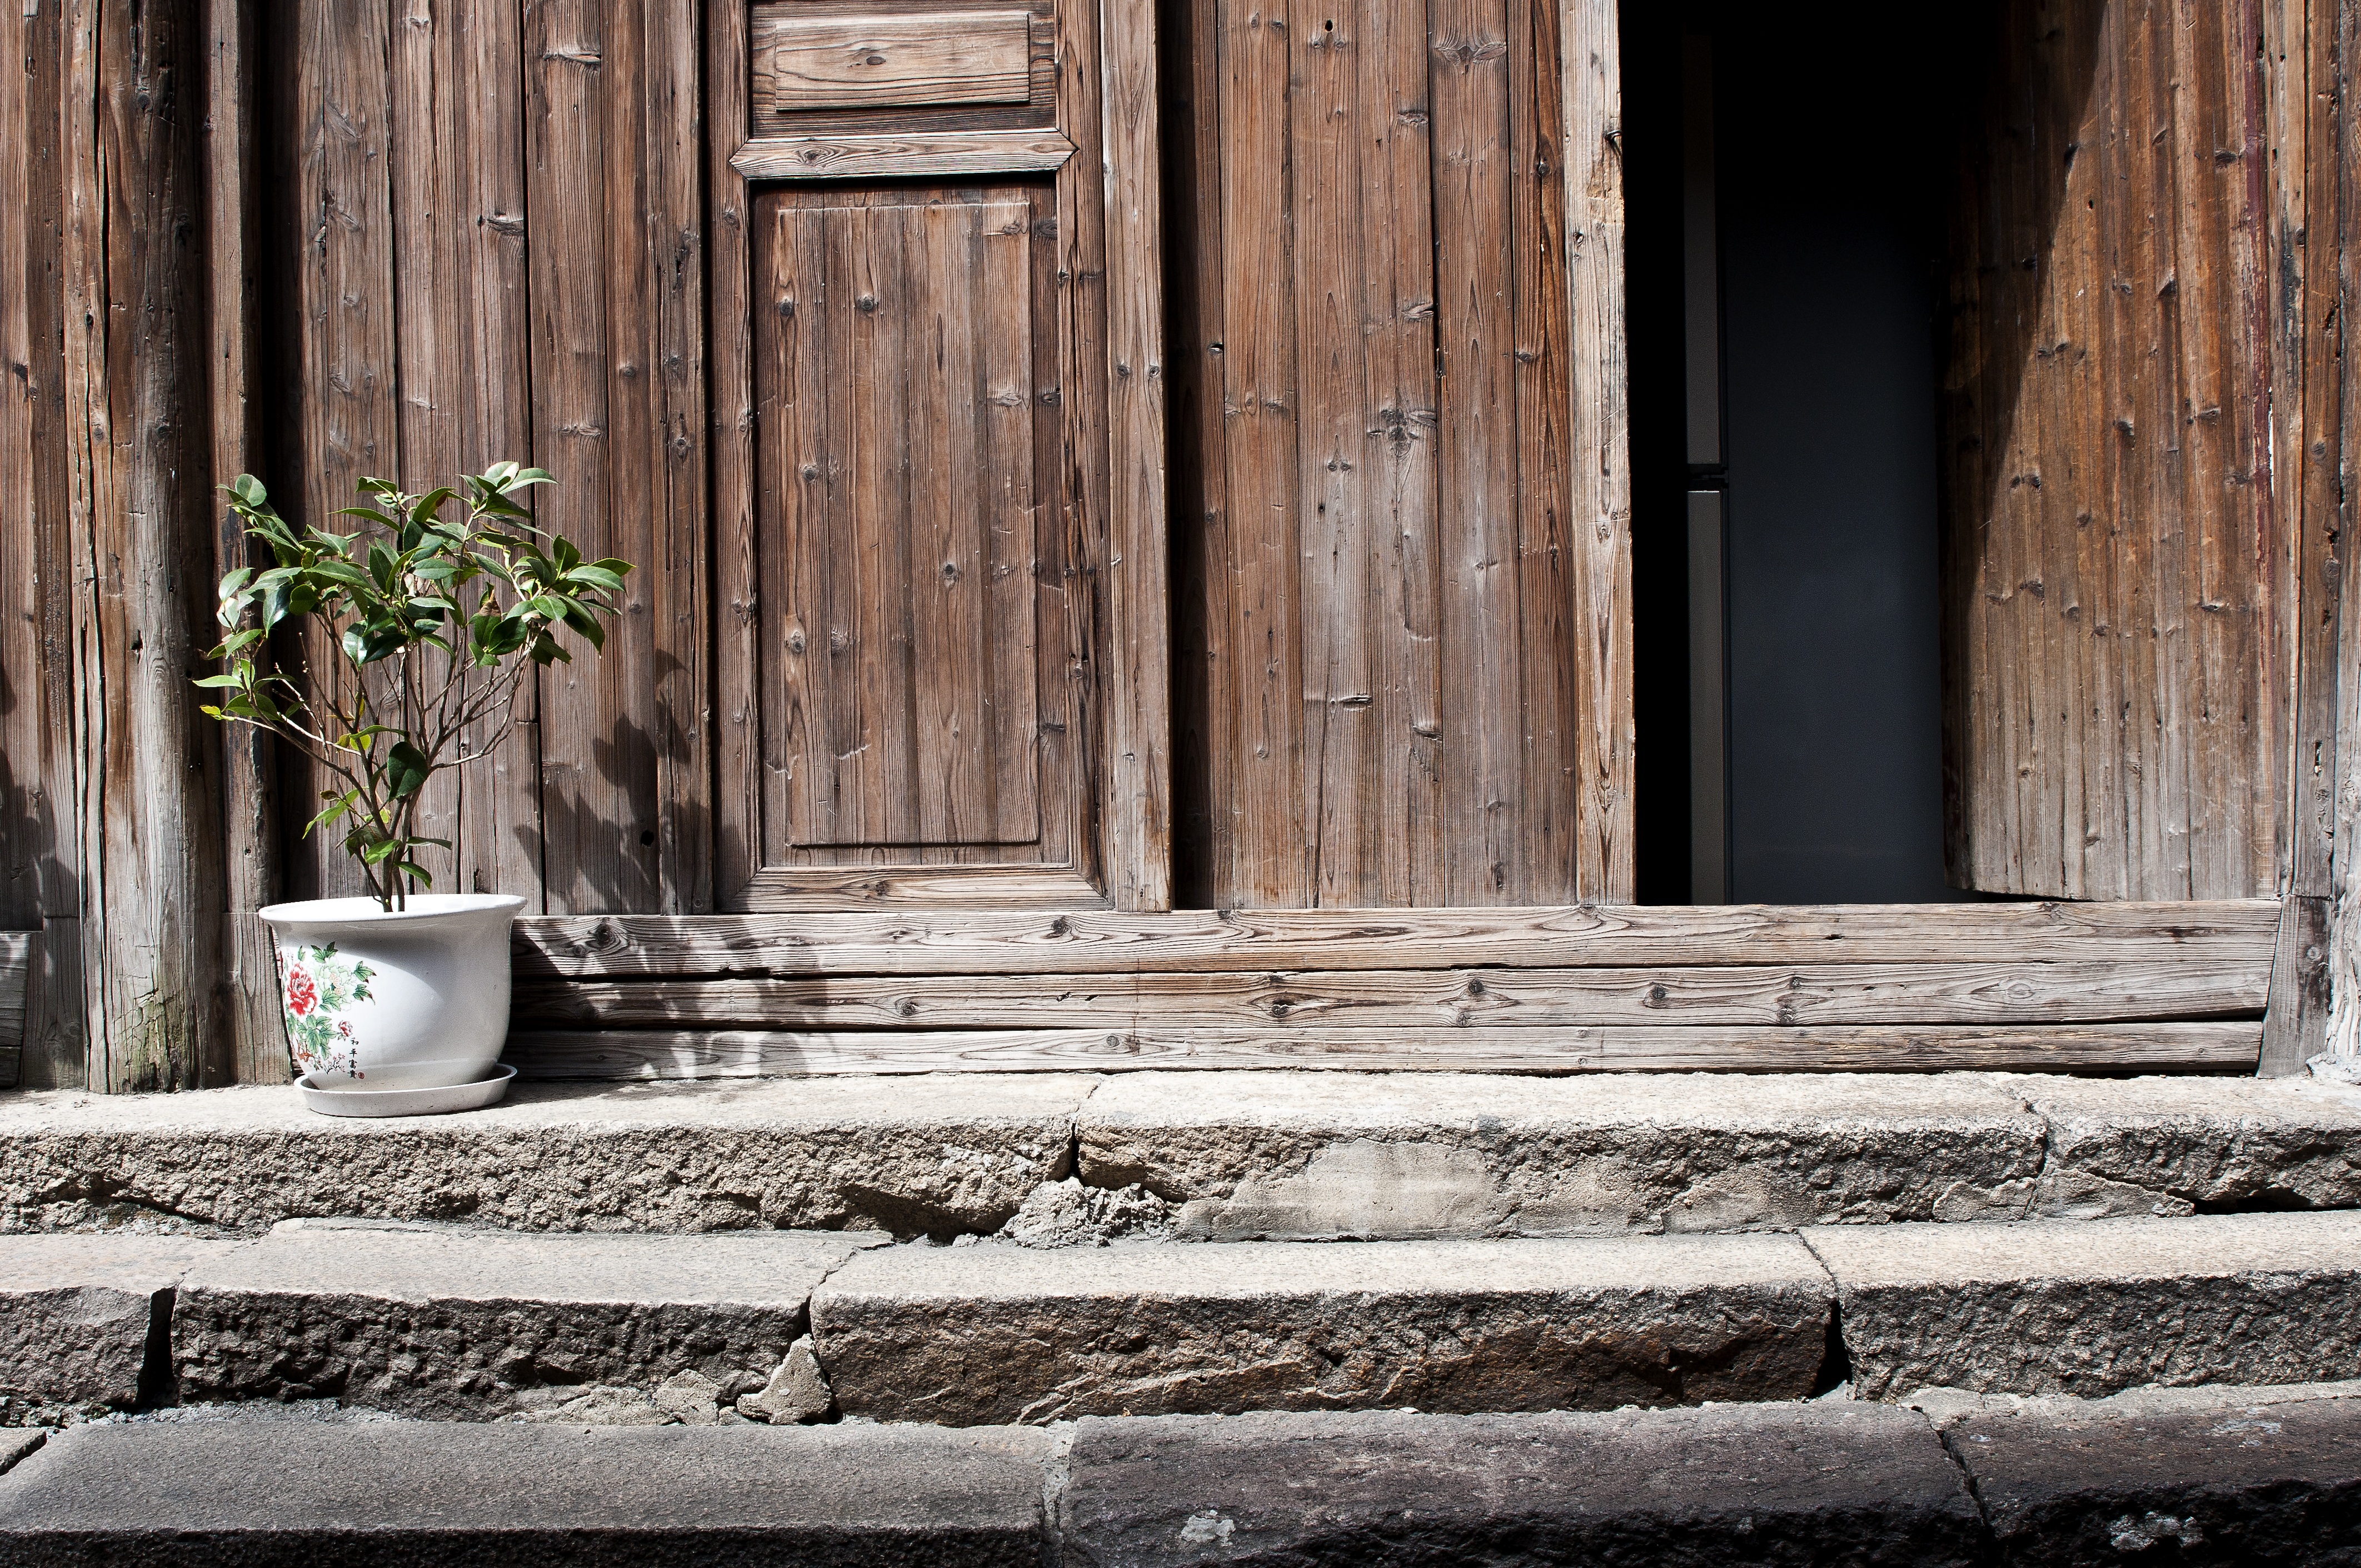
plant, wood, white, street, house, window, building, home, wall, line, green, brown, furniture, door, stairs, wooden, potted plants, antiquity, china wind, ancient architecture, wuzhen, the ming and qing dynasties, huizhou architecture, wood frame, urban area